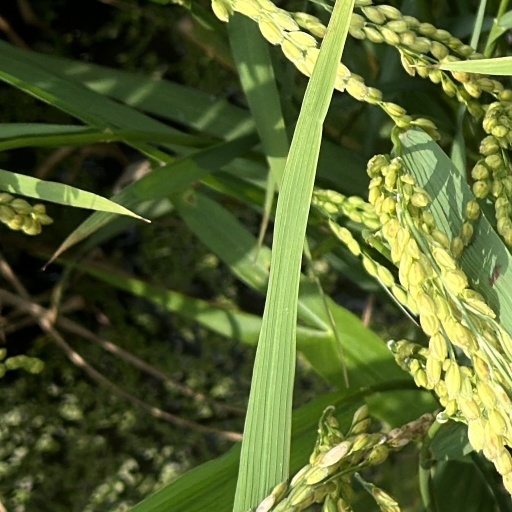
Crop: rice